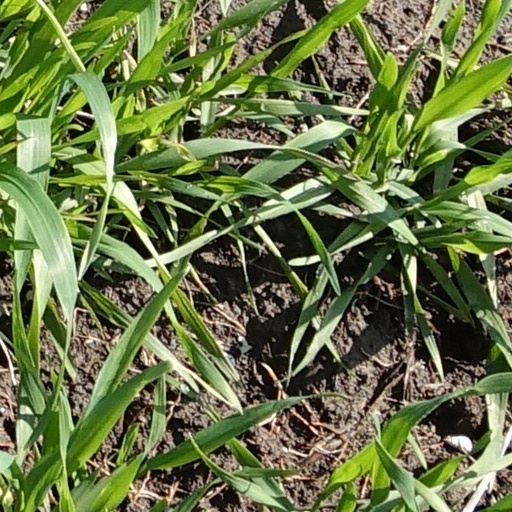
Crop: wheat